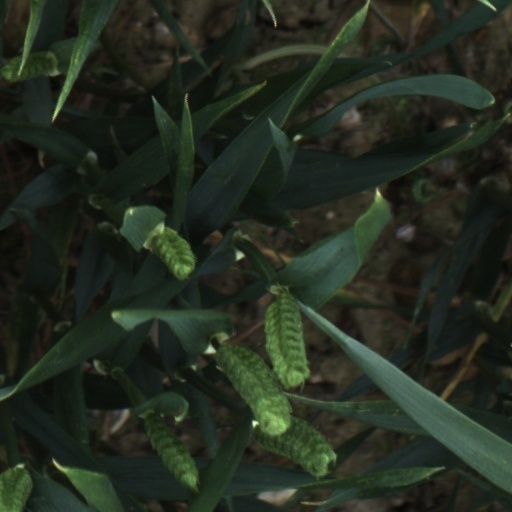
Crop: wheat